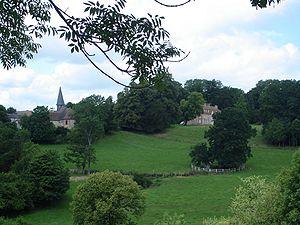
Le Pré-d'Auge est une commune française, située dans le département du Calvados en région Normandie, peuplée de 887 habitants.